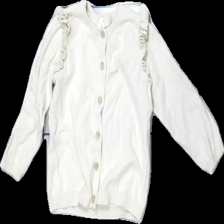
View: front
Type: Cardigan
Category: Children
Brand: H&M
Colors: White
Material: 100% cotton
Cut: Regular
Size: 86
Season: All
Damage location: top center
Damage 2 location: bottom center
Price range: <50
Recommended usage: Export
Description: vit kofta med volanger på axlarna och knappar fram, nopprig